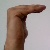
The image shows a hand gesture representing a space in Indian Sign Language.